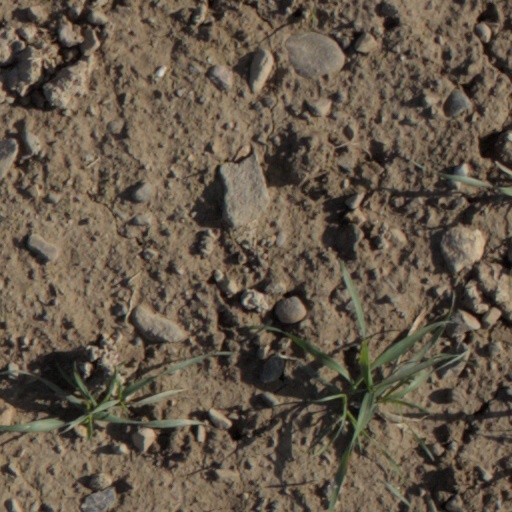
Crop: wheat